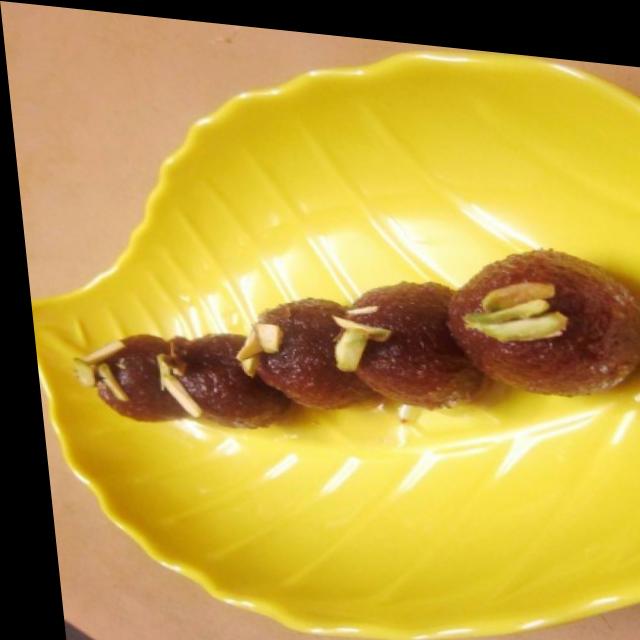
Dish: gulab_jamun